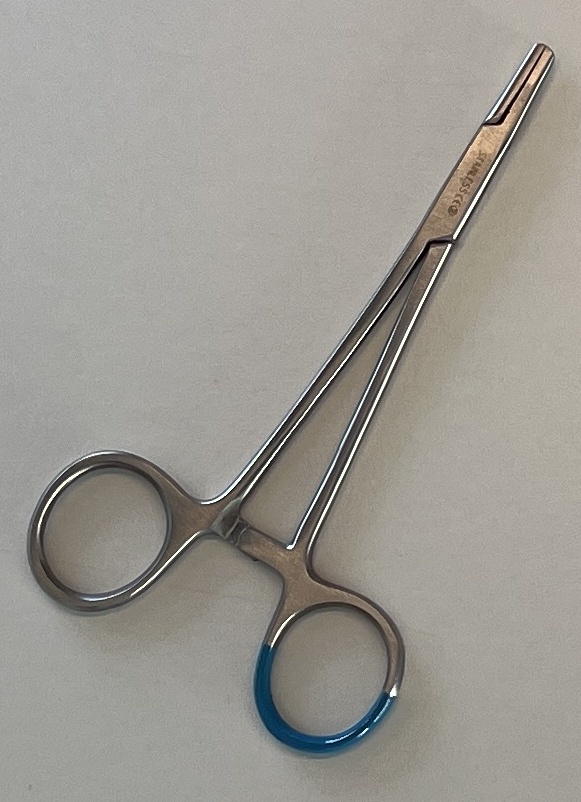
Hinged instrument state: closed